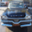
Label: automobile